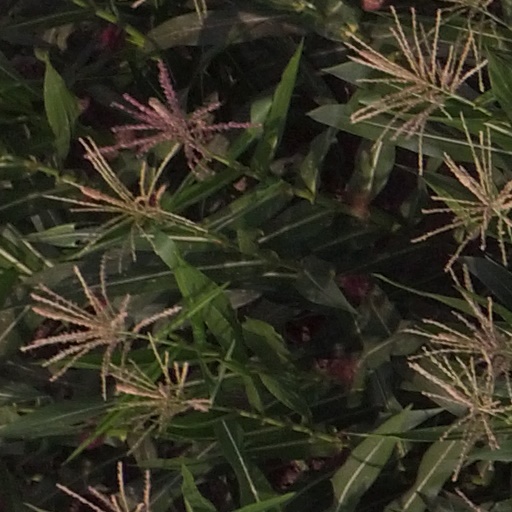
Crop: maize; corn